Battle of Lenino

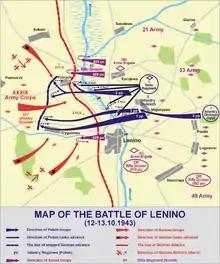
Map of the battle of Lenino

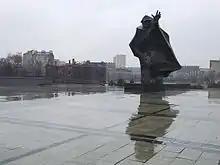
The monument to the 1st Infantry Division in Warsaw

On the Soviet side of the front line, the main assault was to be carried out by the Polish 1st "Tadeusz Kościuszko" Infantry Division, aided by tanks of the 1st Polish Tank Regiment, light artillery regiments from the Soviet 144th and 164th Infantry Divisions, as well as the 538th Mortar Regiment and the 67th Howitzer Brigade from the Army's reserves. Both flanks of the Polish division were to be secured by the Soviet 42nd (assaulting the village of Sukhino) and 290th Rifle Divisions (assaulting Lenino itself).